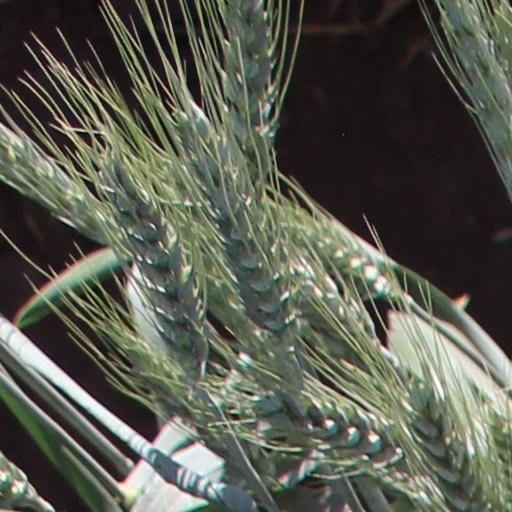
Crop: wheat